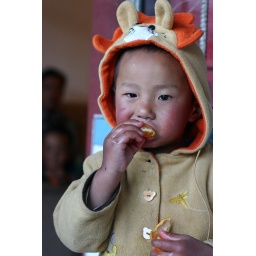
A Black Yi boy sucks on a orange in Northern Yunnan